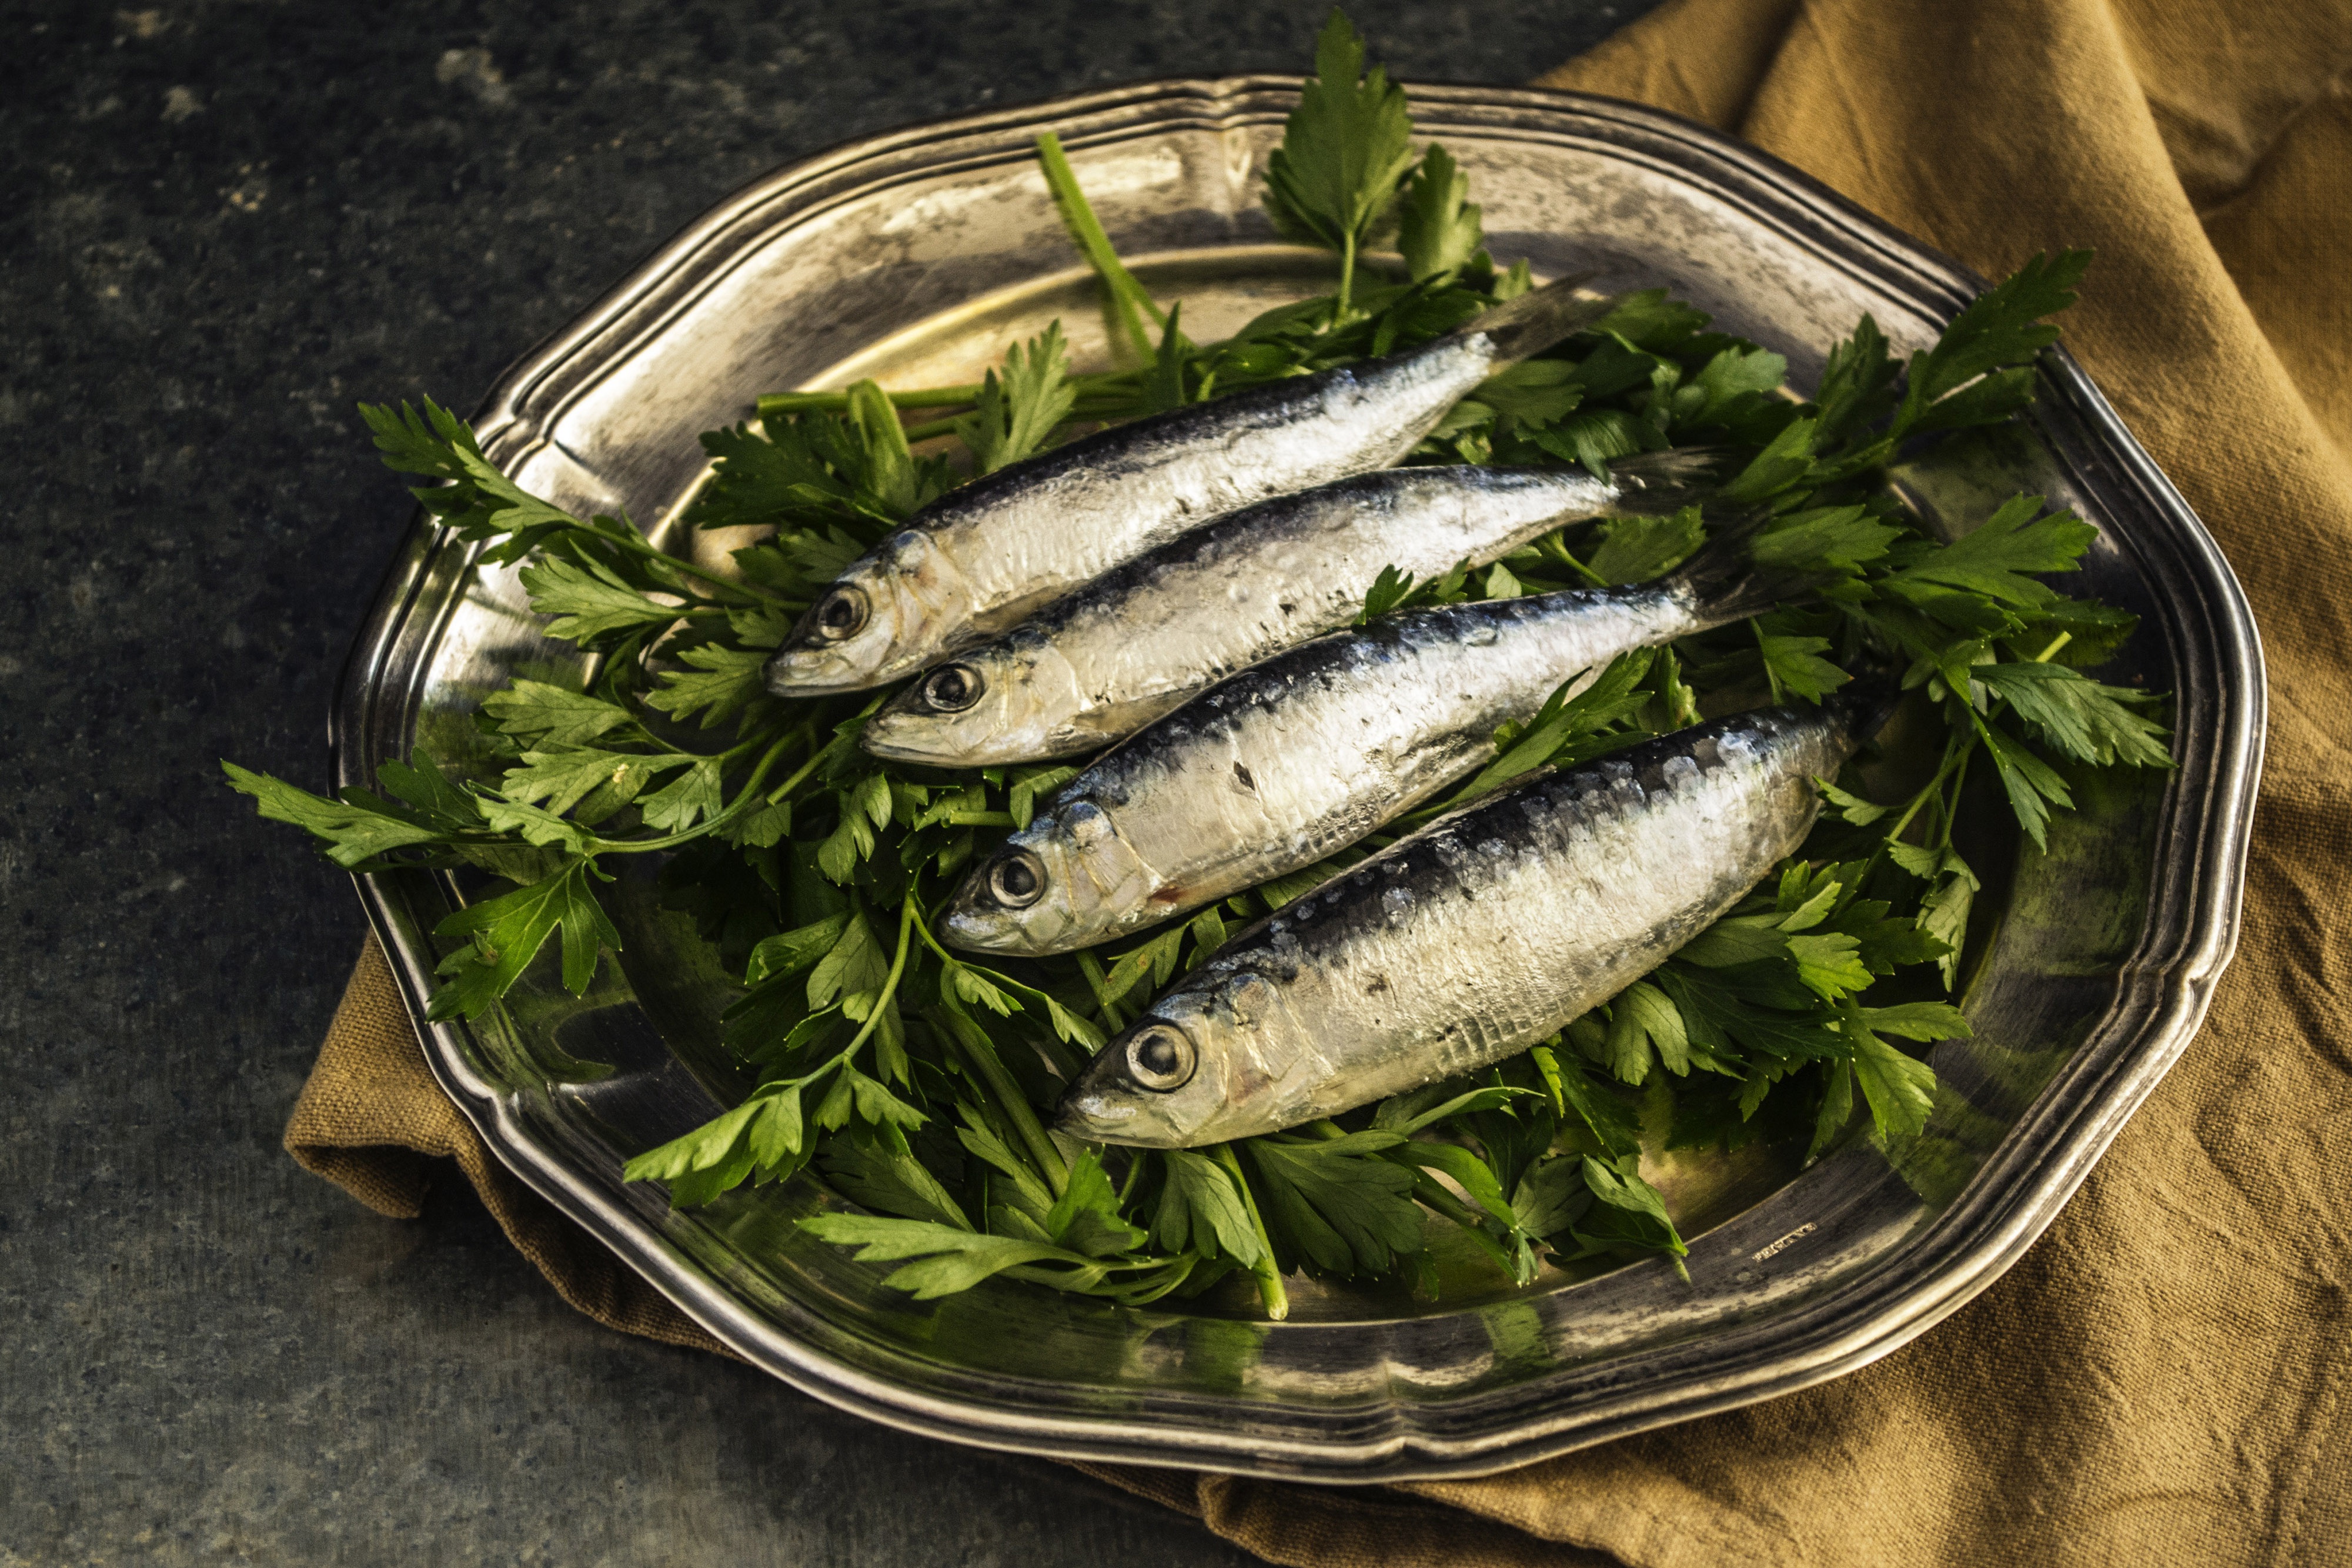
sardine, fish, herring, oily fish, herring family, food, forage fish, cuisine, dish, mackerel, anchovy food, seafood, ingredient, produce, vegetable, recipe, bony fish, mullet